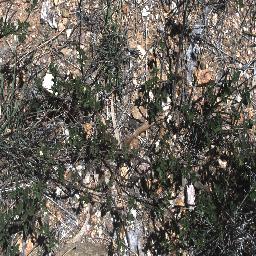
Label: negative